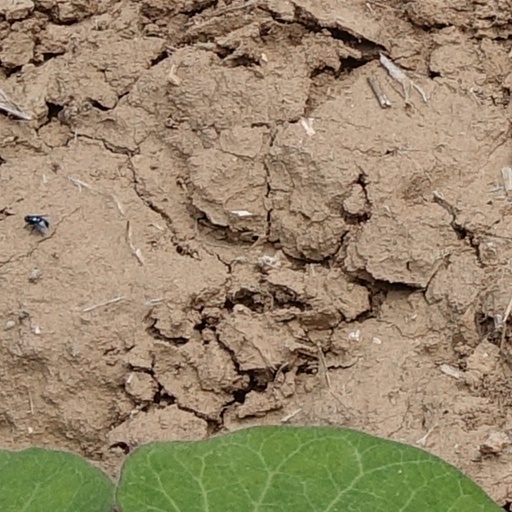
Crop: wheat